Praia da Luz

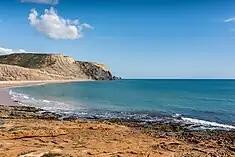
The cliffs of Praia da Luz

Luz is located in the southwest corner of the municipality of Lagos, and covers an area of 21.78 km (8½ sq. mi.). It is about from the city of Lagos proper. It is bordered to the south by the Atlantic Ocean, to the north by the civil parish of Barão de São João, to the east by Santa Maria and São Sebastião, and it is adjacent to the civil parish of Budens, in the municipality of Vila do Bispo. The parish includes three settlements (Luz, Espiche and Almádena).